Mukuuri

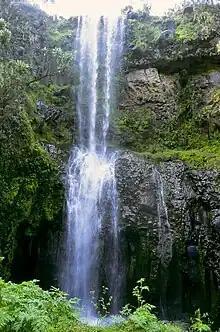
Nthenge Njeru falls in Mûkûûrî

Mûkûûrî is an administrative Location and township in Runyenjes Division, in Embu County, Kenya, with a population of about 25,000 people. It is named for a large, strong Sycamore Fig Tree (Mûkûû in Kiembu. Scientific name: Ficus Sycomorus) that stood for over 100 years at the current site of the township. The Sycamore Fig tree symbolizes strength, rejuvenation and regeneration. Mûkûû-rî region lies on the green, rolling hills of the Mount Kenya slopes. The administrative region begins from the stone cliffs of Nthûngû waterfalls, all the way to Nthenge Njerû falls, through the famous Kirimiri Forest, stretching to the historic Gogo Salt lick, bordering Gitare. It is home to four public primary schools, including Kubu Kubu Memorial Boarding School and Muragari School, which is among the oldest schools in Embu and Kîrînyaga districts.